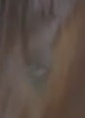
Face region: eyes (orbital_tightening_and_eye_area)
Pain indicator: obviously_present